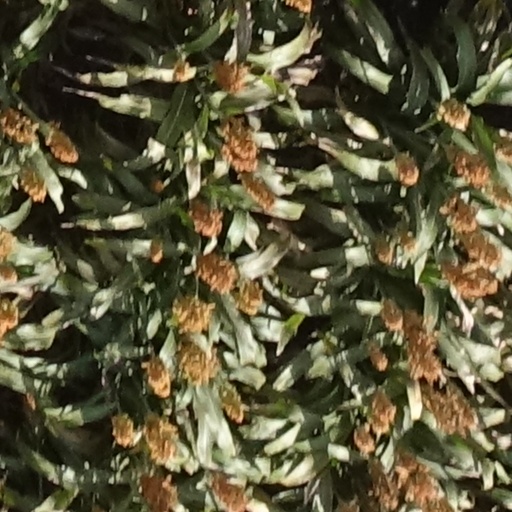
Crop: sorghum